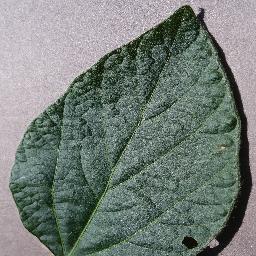
Label: Soybean___healthy